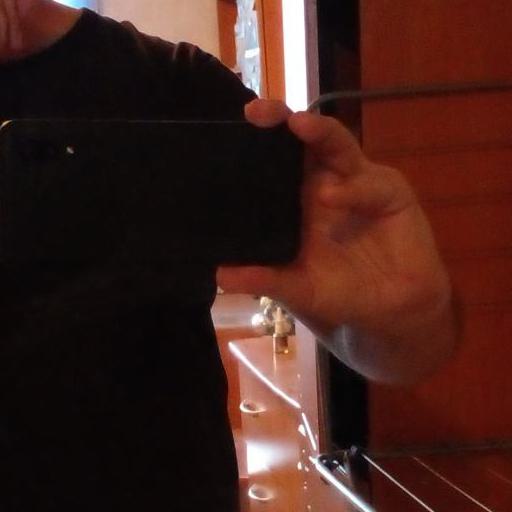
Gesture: no_gesture